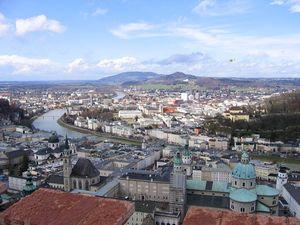
Salzbourg est une ville autrichienne de 154 211 habitants en 2019 et la capitale du Land de Salzbourg. La vieille ville est inscrite sur la liste du patrimoine mondial de l'UNESCO. C'est la quatrième ville la plus peuplée de son pays avec ses 148 521 habitants en 2012.